The Mouth of the Wolf (1988 film)

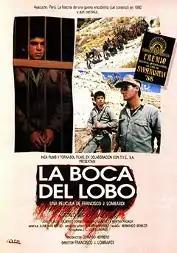
Film poster

The Mouth of the Wolf is a 1988 Peruvian drama film directed by Francisco José Lombardi that is based on the Socos massacre. The film was selected as the Peruvian entry for the Best Foreign Language Film at the 61st Academy Awards, but was not accepted as a nominee.